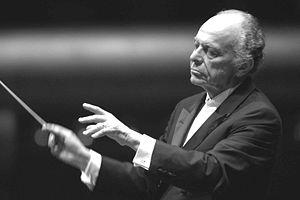
Lorin Varencove Maazel, né le 6 mars 1930 à Neuilly-sur-Seine, mort le 13 juillet 2014 en Virginie à l'âge de 84 ans, est un chef d'orchestre, violoniste et compositeur américain.
Un chef d'orchestre est un musicien chargé de coordonner le jeu des instrumentistes des orchestres symphoniques, de jazz, d'harmonie, de bagad ou de fanfare. Sa tâche consiste, sur le volet technique, à rendre cohérent le jeu de l'ensemble des musiciens par sa gestuelle, notamment en leur imposant une pulsation commune. Il règle par ailleurs l'équilibre des diverses masses sonores de l'orchestre. Sur le volet artistique, c'est à lui que revient la tâche d'orienter l'interprétation des œuvres, un processus qui s'étend à partir du choix du répertoire, de la première répétition jusqu'à la représentation finale.
19 janvier : Leben des Orest, opéra d'Ernst Křenek, créé à Leipzig.